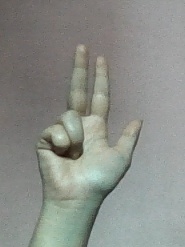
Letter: al